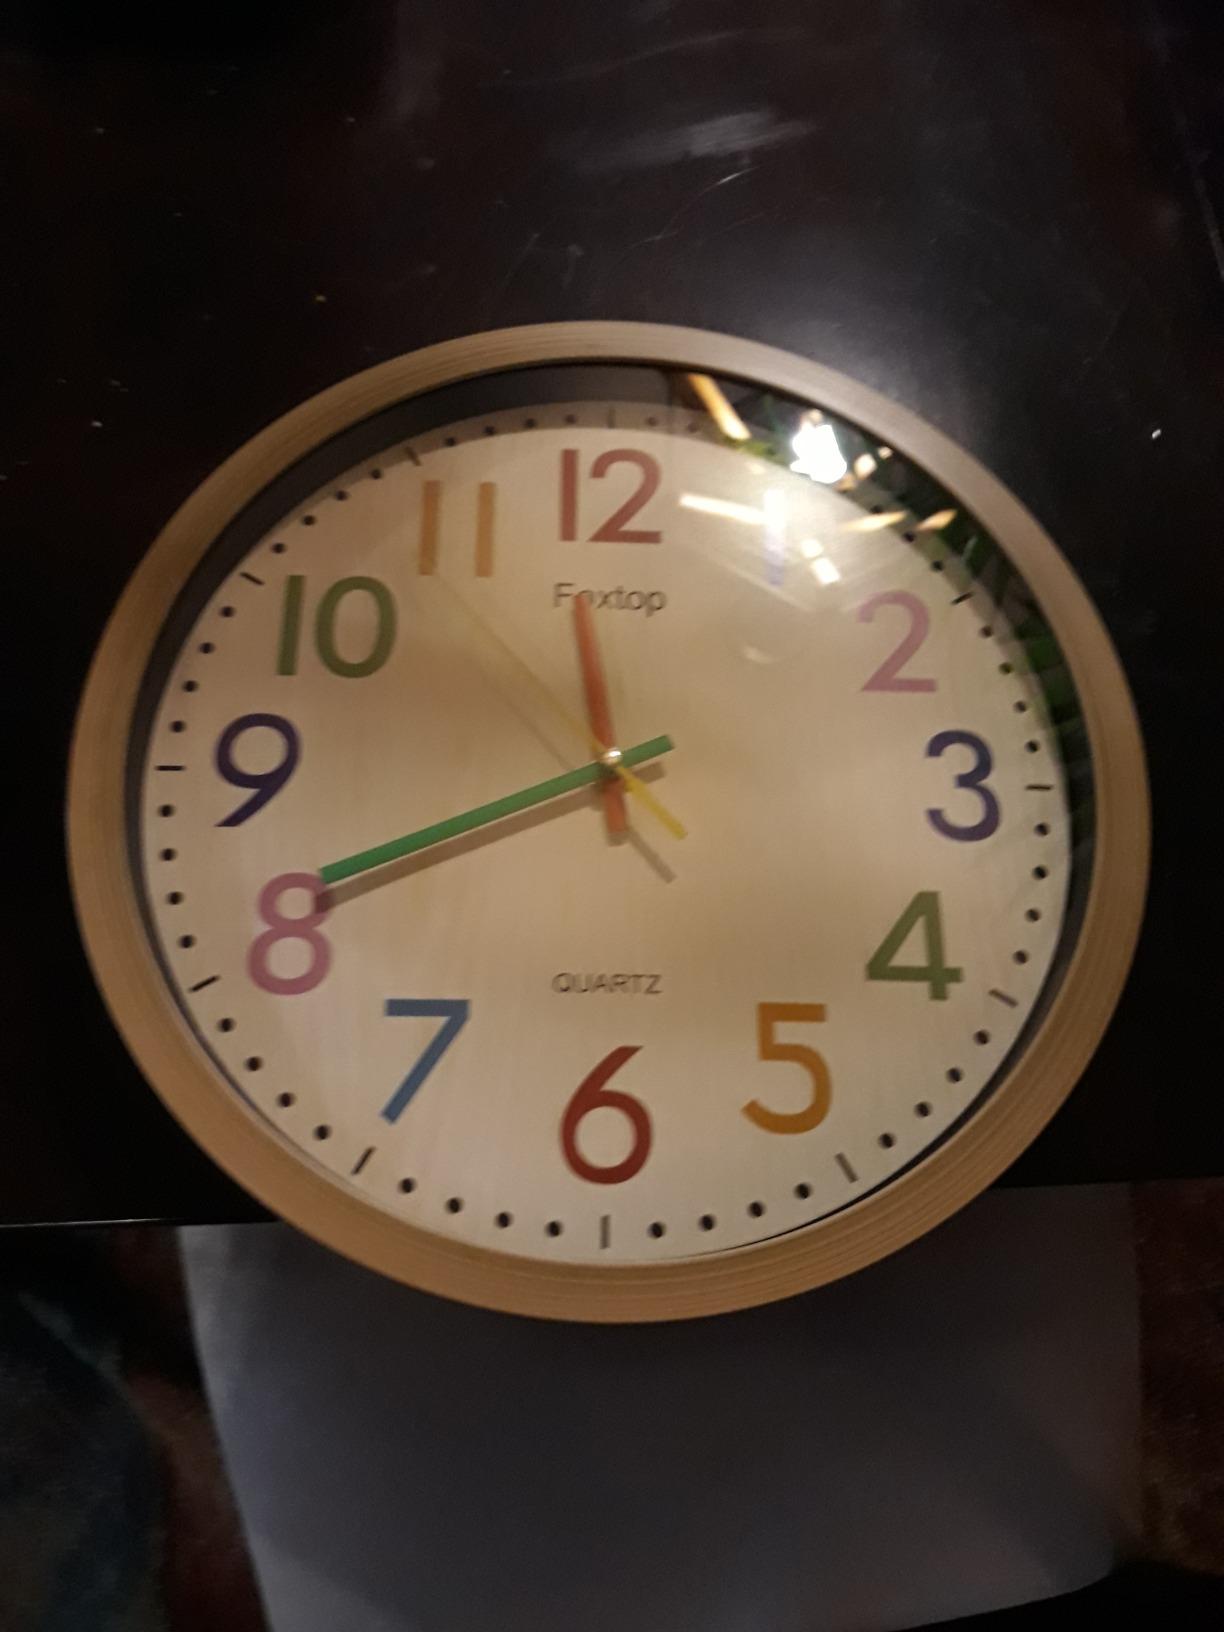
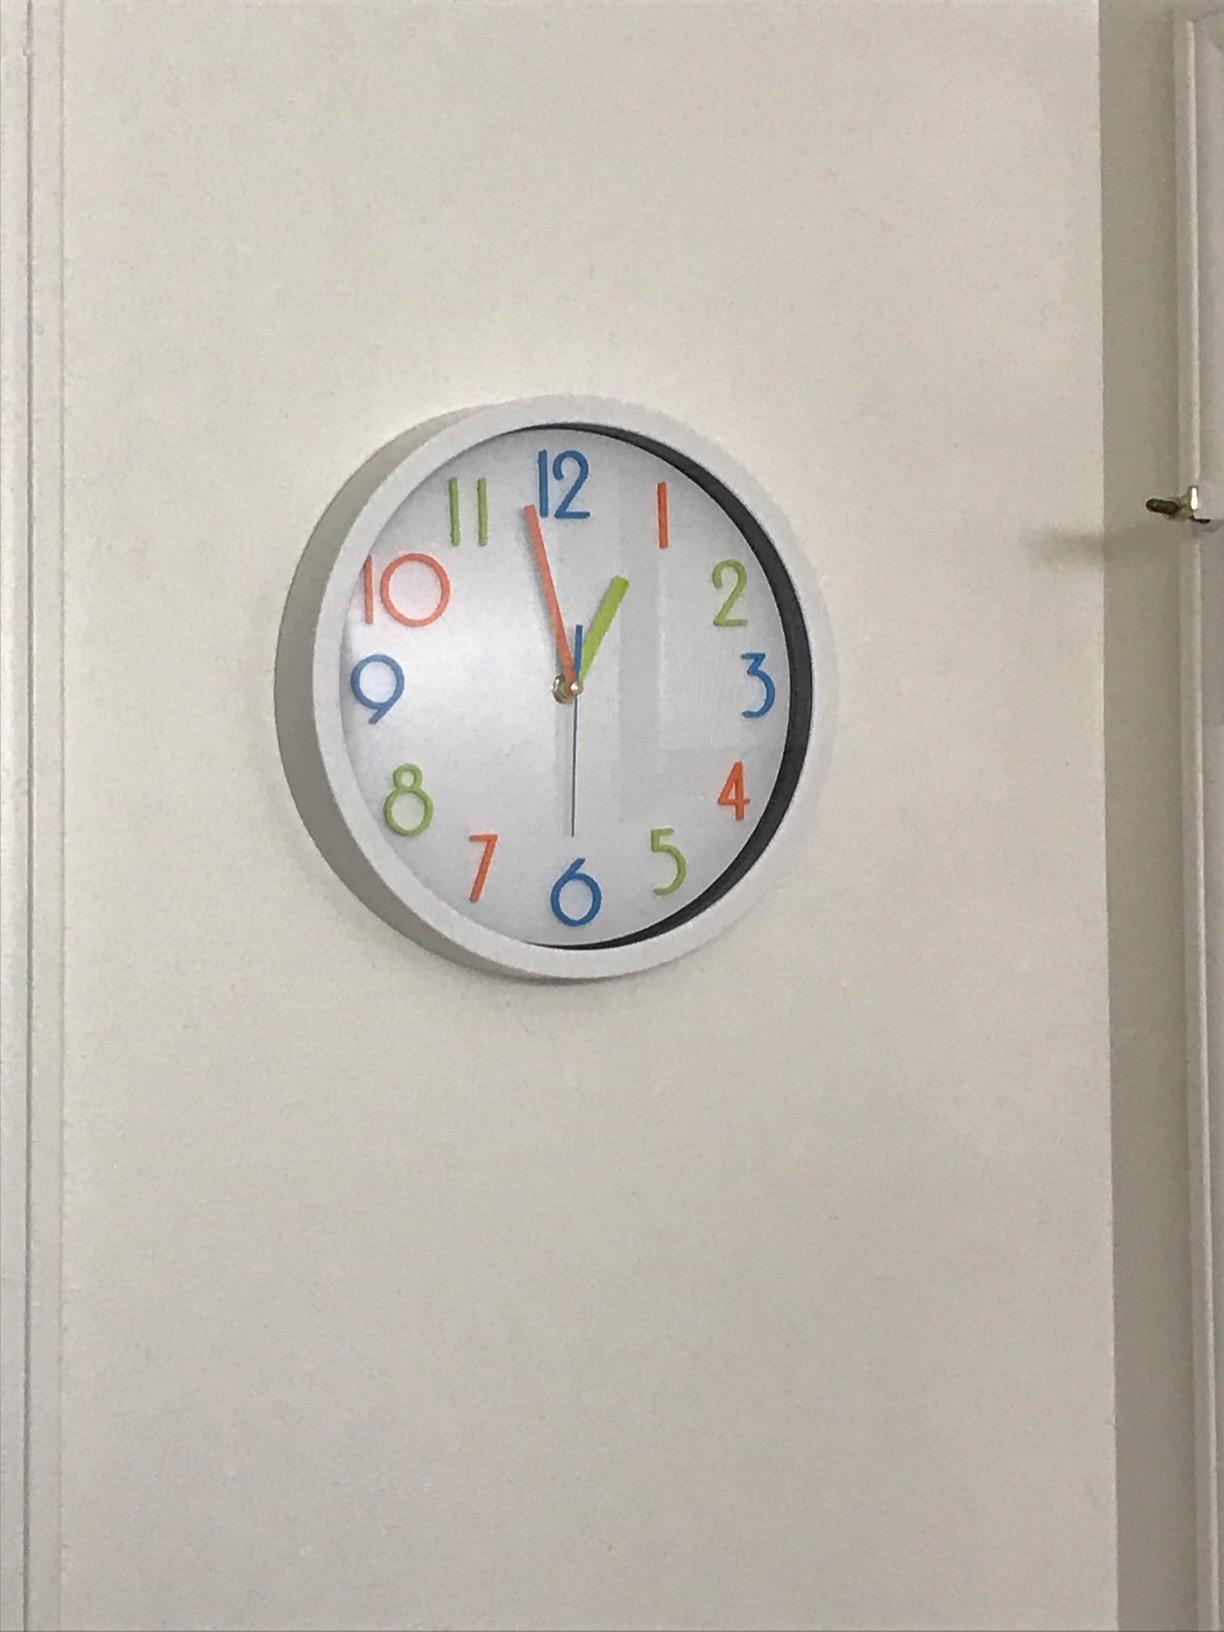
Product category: clock
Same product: no